Es ist ein trotzig und verzagt Ding, BWV 176

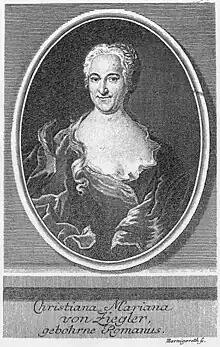
Christiana Mariana von Ziegler,

(There is something defiant and despairing), 176, is a church cantata by Johann Sebastian Bach. He composed it in Leipzig for Trinity Sunday on a text by Christiana Mariana von Ziegler and first performed it on 27 May 1725. This cantata concluded his second year of cantata compositions in Leipzig, the last of nine cantatas on texts by Ziegler that Bach set at the end of the second cantata cycle.